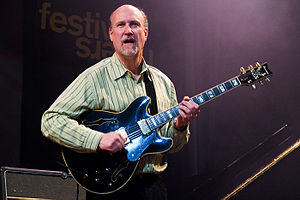
John Scofield
John Scofield ved Moers Festival 2006
John Scofield er en amerikansk jazz-guitarist.